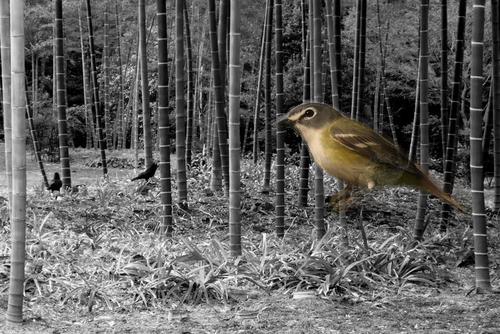
Bird species: Blue_headed_Vireo
Bird type: landbird
Background: land